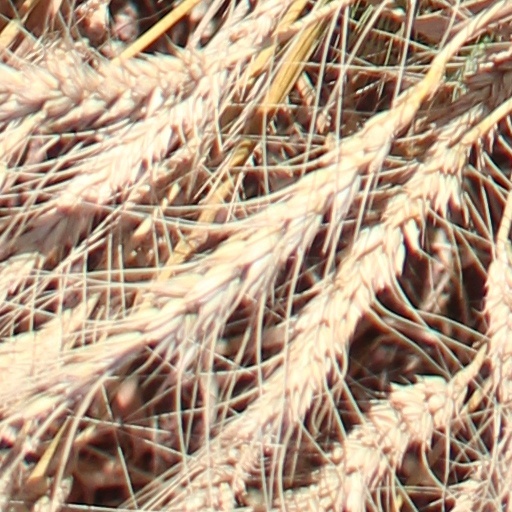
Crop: wheat